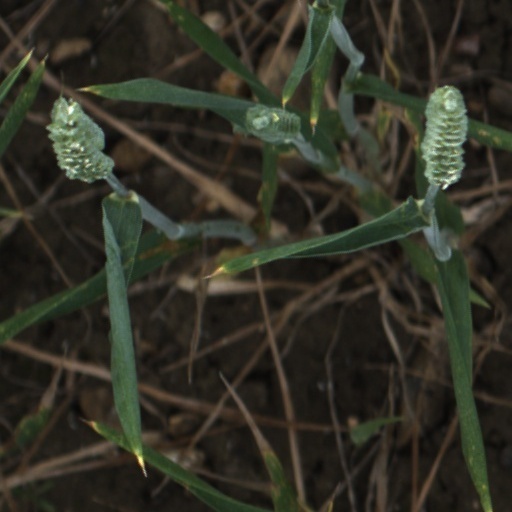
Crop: wheat